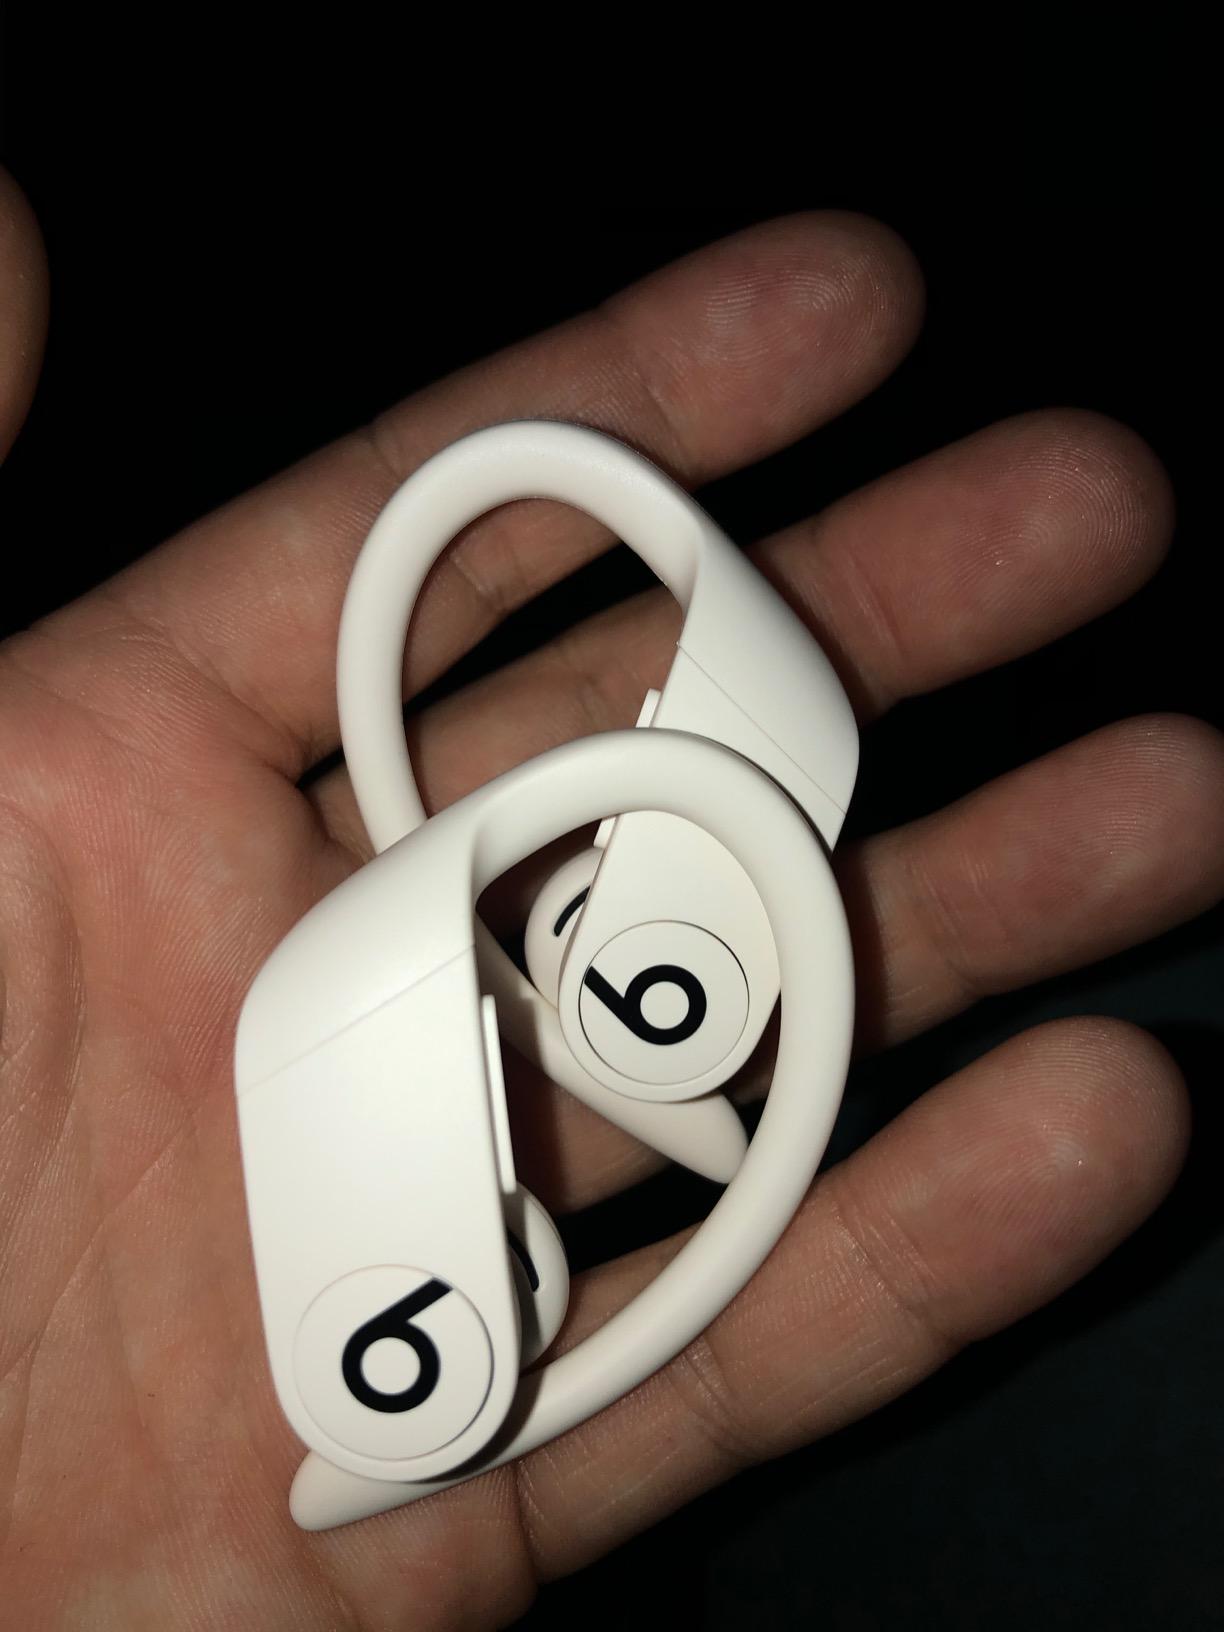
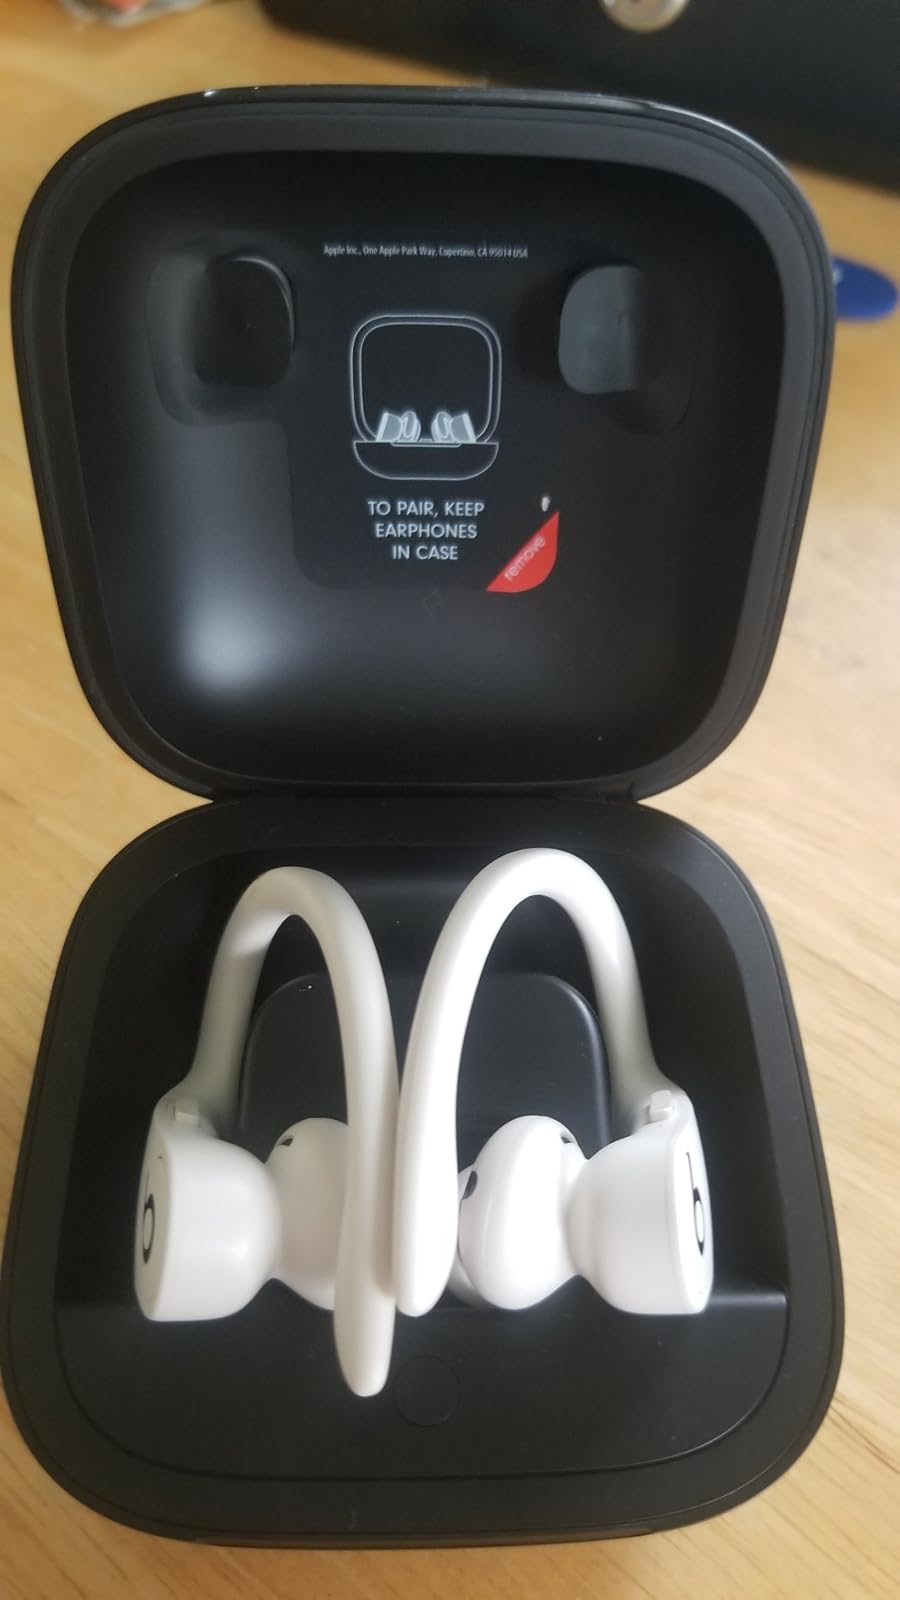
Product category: earbuds
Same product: yes